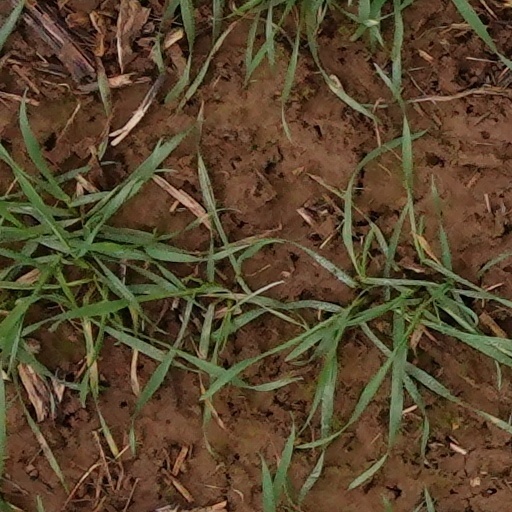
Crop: wheat